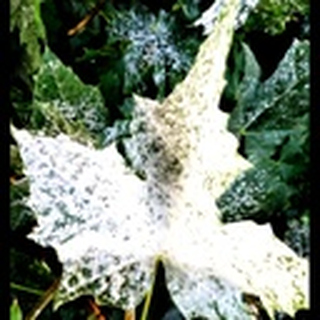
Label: cotton_powdery_mildew